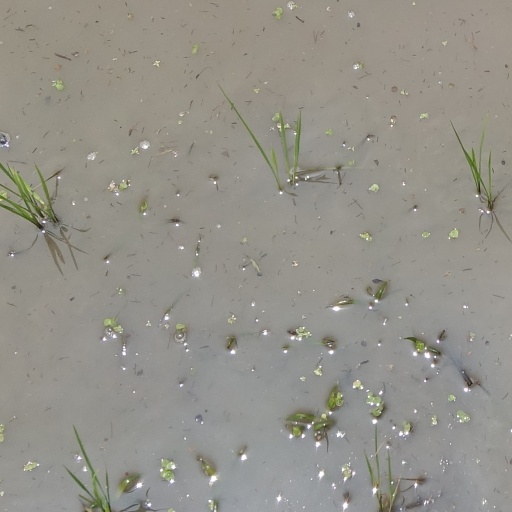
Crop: rice